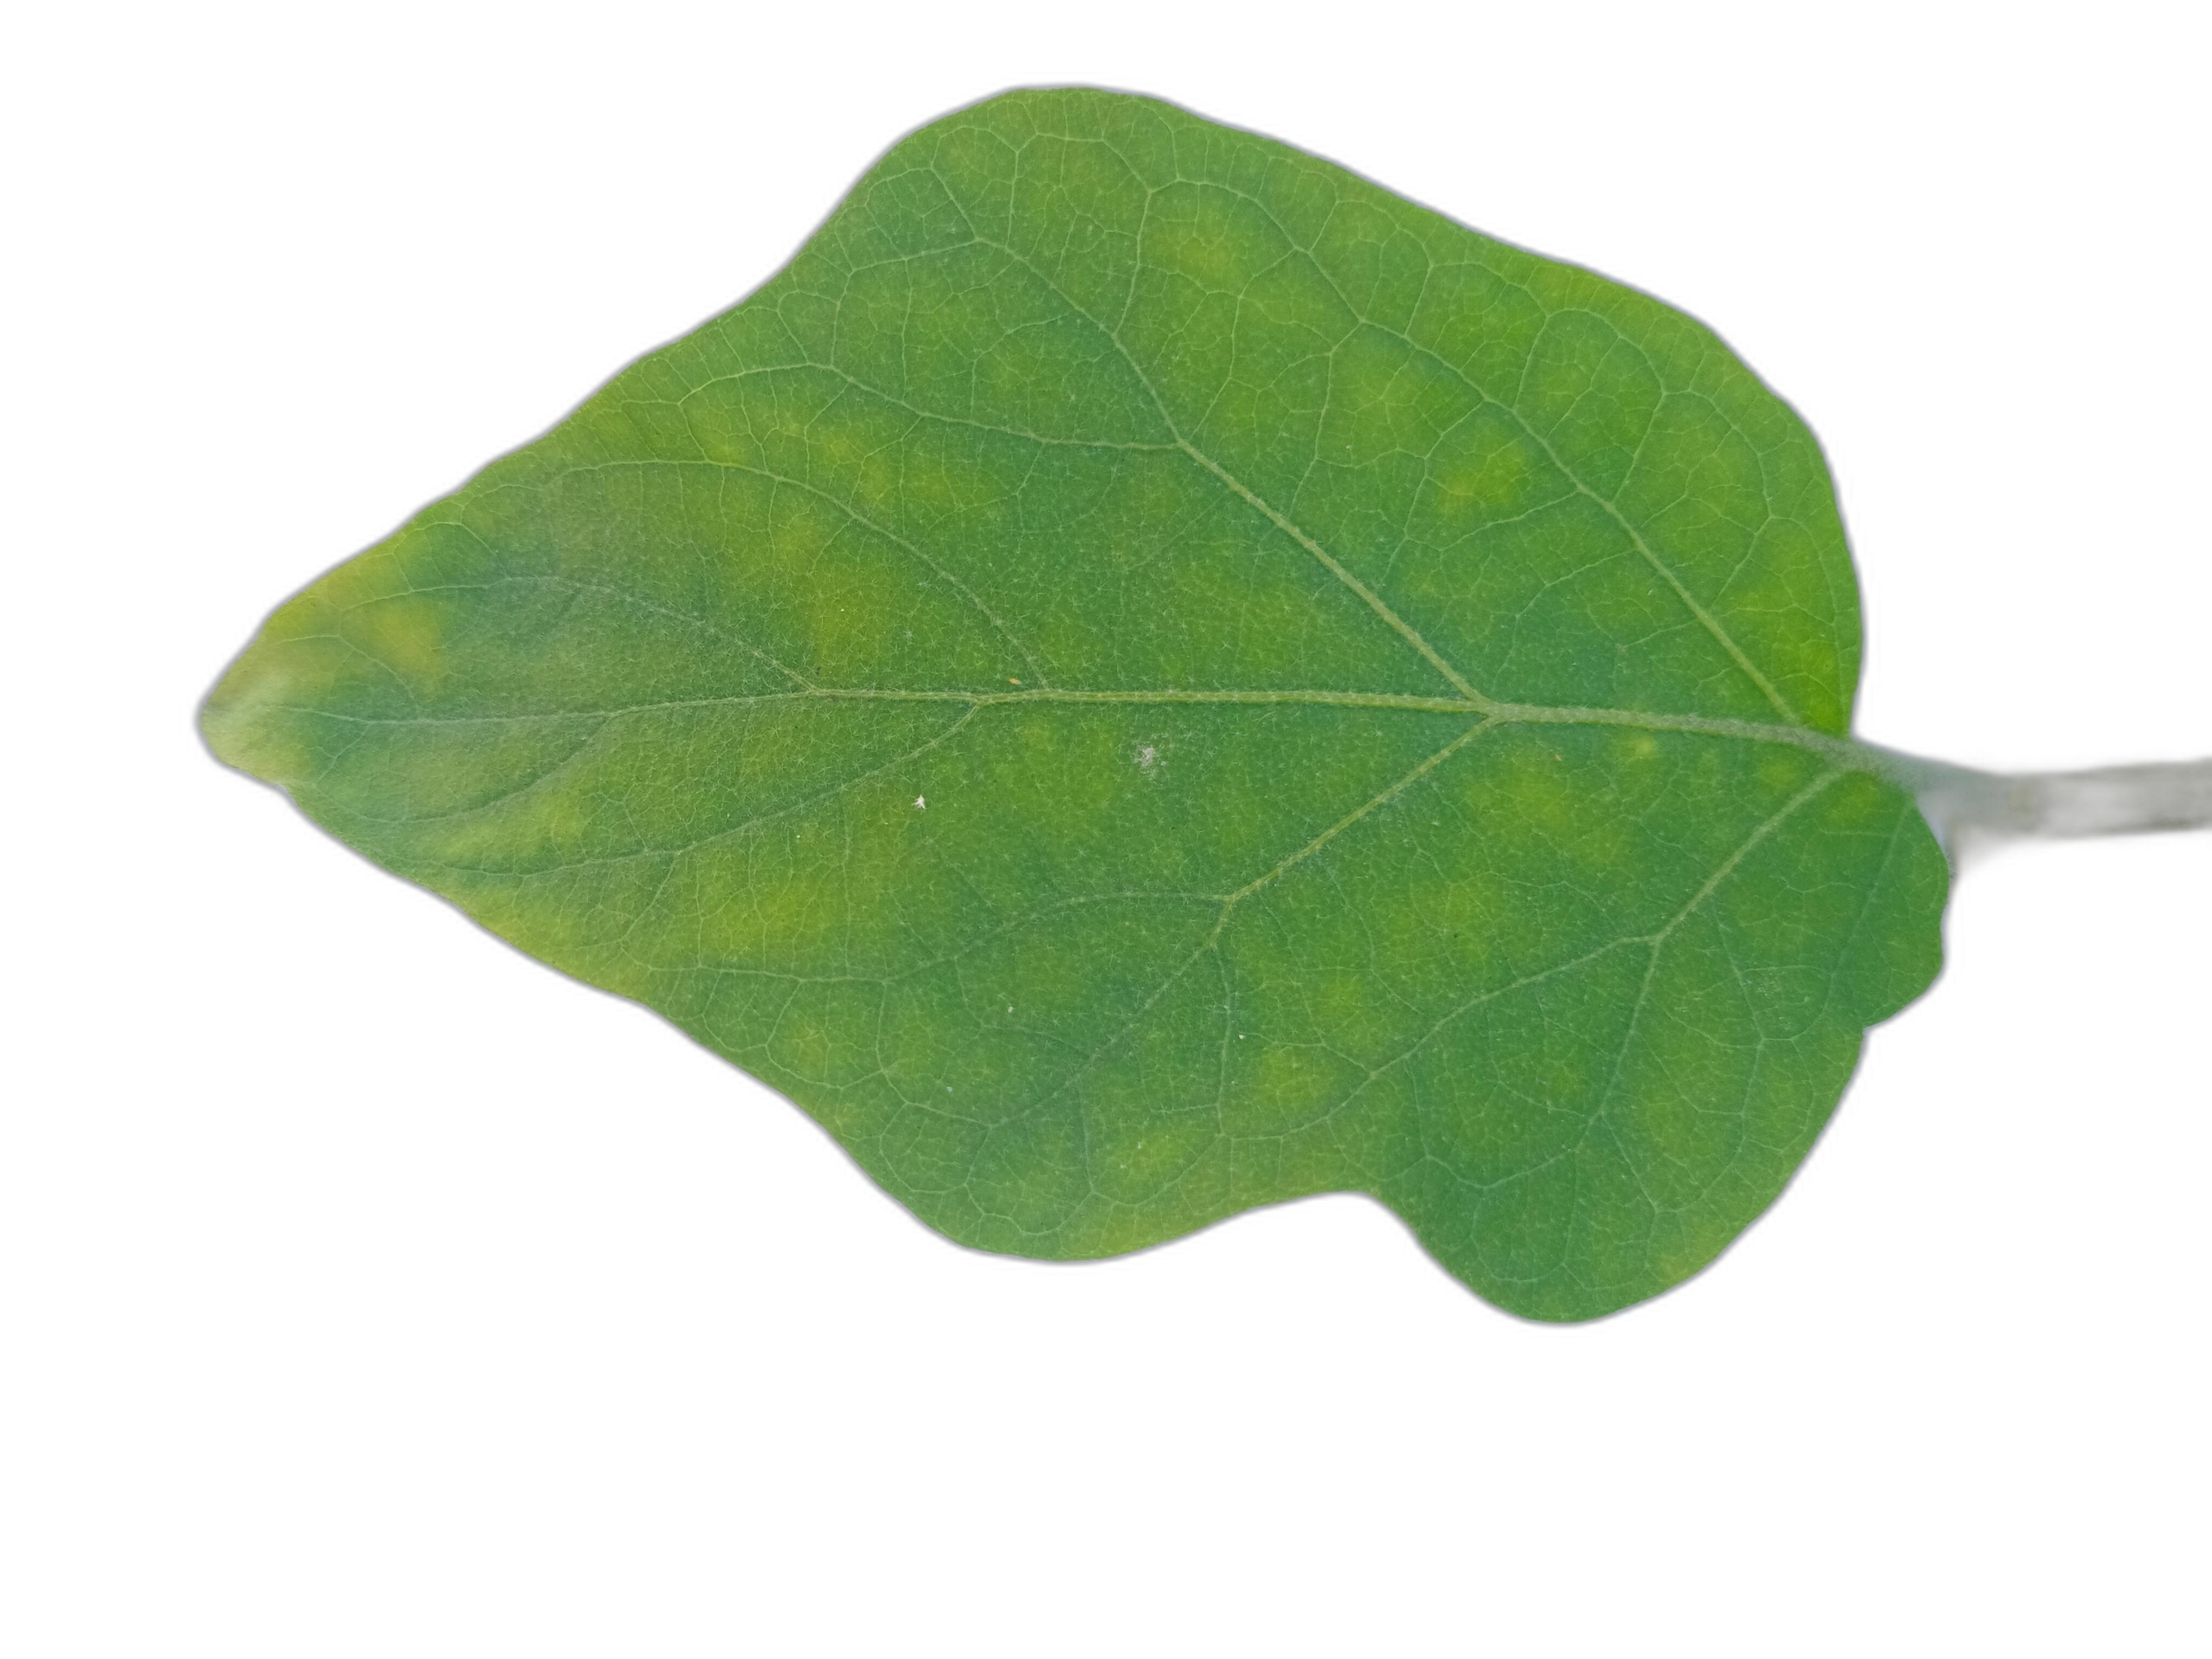
Label: Healthy Leaf